Malala Yousafzai

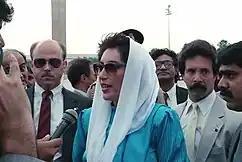
Prime Minister Benazir Bhutto, one of Yousafzai's sources of inspiration

Following the documentary, Yousafzai was interviewed on the national Pashto-language station AVT Khyber, the Urdu-language "Daily Aaj", and Canada's "Toronto Star". She made a second appearance on "Capital Talk" on 19 August 2009. Her BBC blogging identity was being revealed in articles by December 2009. She also began appearing on television to publicly advocate for female education. From 2009 to 2010 she was the chair of the District Child Assembly of the Khpal Kor Foundation.